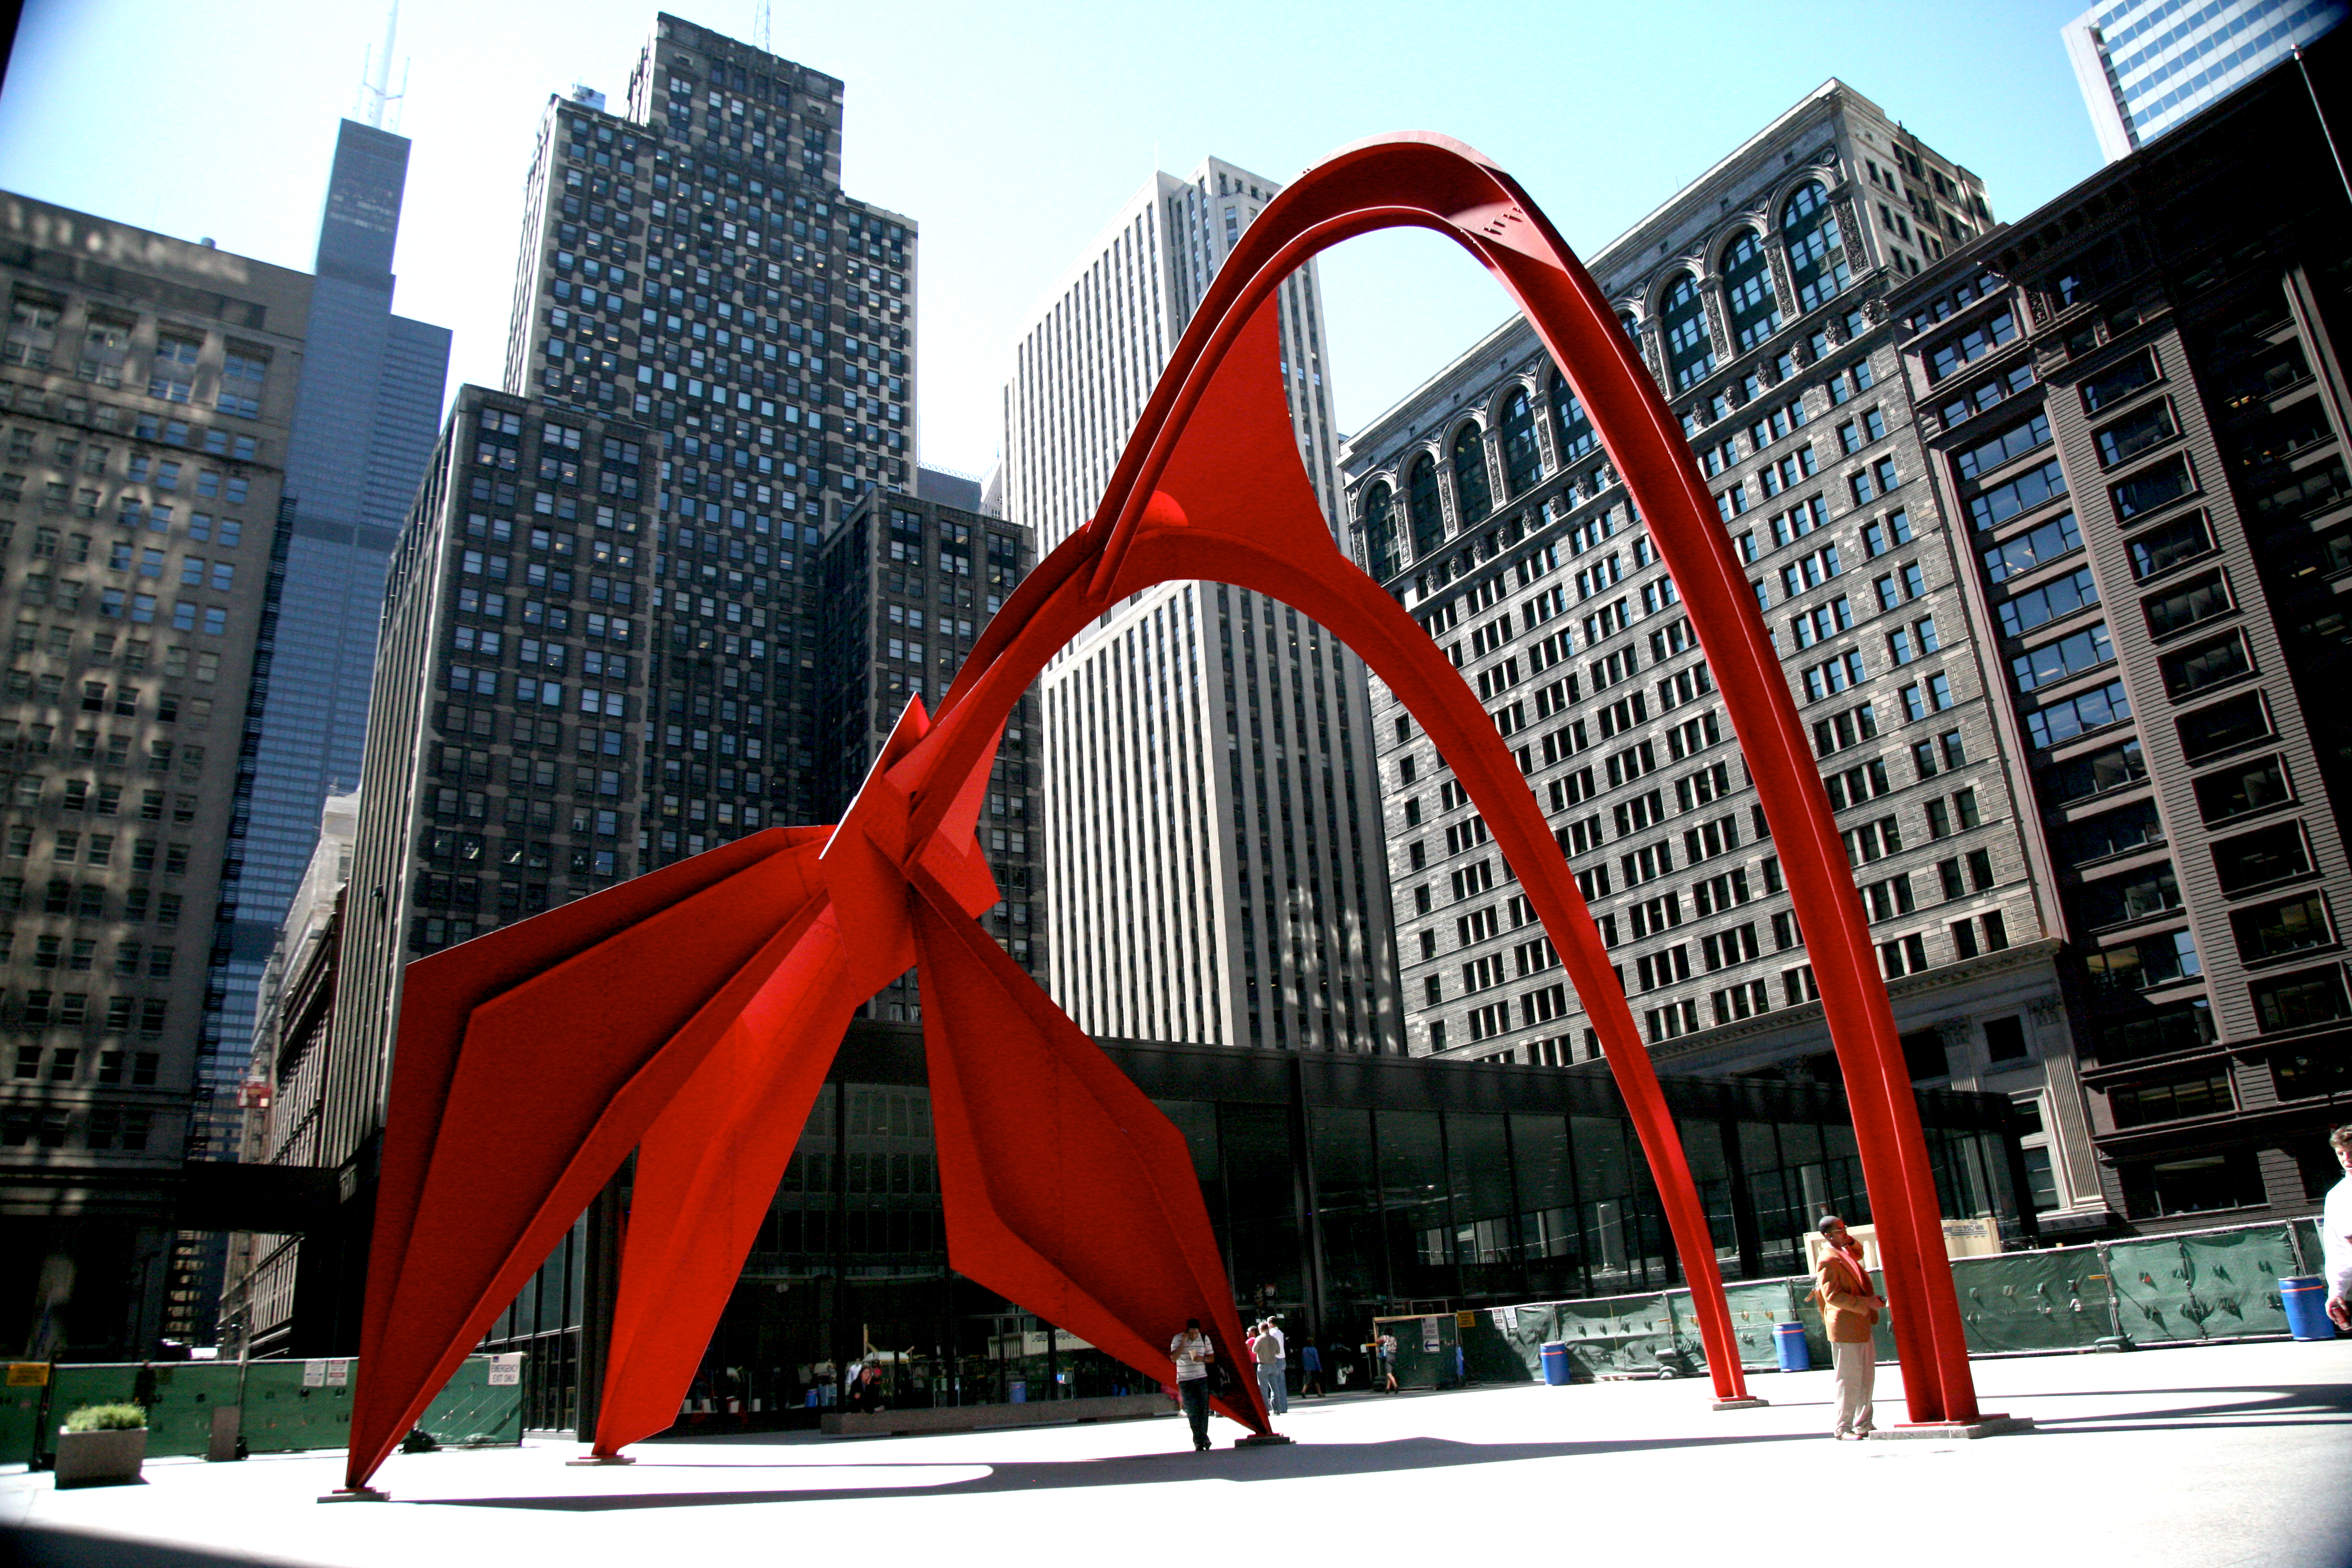
architecture, street, building, skyscraper, downtown, landmark, chicago, flamingo, 5d, loop, calder, willistower